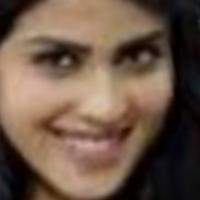
Age group: age 21-30